Beeb Birtles

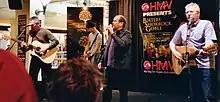
Birtles Shorrock Goble

In 2001, Birtles rejoined with Shorrock and Goble to form Birtles Shorrock Goble. Initially they wanted to perform as "The Original Little River Band". However, they were not entitled to use the name Little River Band as it was legally owned by Stephen Housden, the group's guitarist from August 1981 to 2006, after previous members had been paid out upon leaving. Kruger described this situation coming about "due to clumsy paper work and general disinterest on the part of original band members as they each left the group in the 1990s". The group recorded the live album "Full Circle", which was released in 2003.